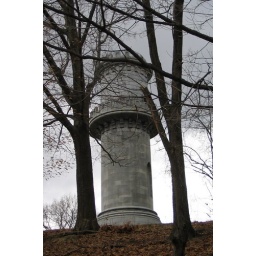
This tower is on the hill in the middle of the cemetery. It's a memorial to George Washington.